Lancashire Coalfield

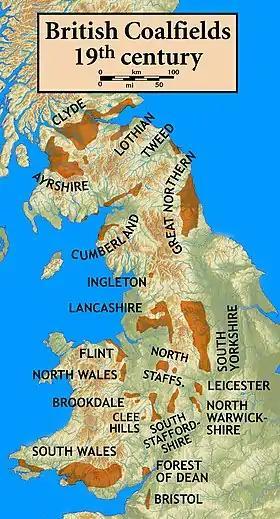
British Coalfields

The Lancashire Coalfield in North West England was an important British coalfield. Its coal seams were formed from the vegetation of tropical swampy forests in the Carboniferous period over 300 million years ago.